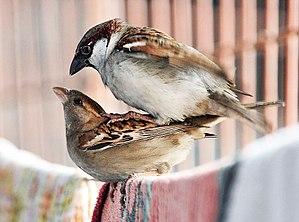
Le Moineau domestique est une espèce de petits passereaux de la famille des Passeridae. C'est un petit oiseau assez trapu, mesurant environ 16 cm de long pour un poids allant de 24 à 39,5 g. Il présente un dimorphisme sexuel, comparable à celui du Moineau rutilant. Les femelles et les jeunes oiseaux sont pâles, colorés de brun et de gris, tandis que les mâles ont le teint plus vif, avec des marques noires, blanches et brunes. Granivore, il se nourrit majoritairement de céréales et d'autres graines, mais se montre opportuniste, consommant divers invertébrés, les insectes en premier lieu, qui servent par ailleurs d'alimentation de base aux oisillons. Ses prédateurs principaux sont les chats domestiques et les rapaces.